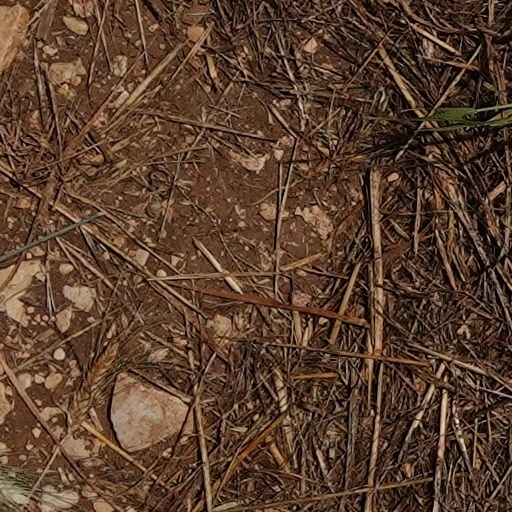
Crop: wheat